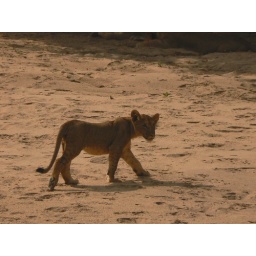
Lion cub in river bed